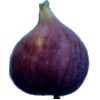
Label: Fig 1